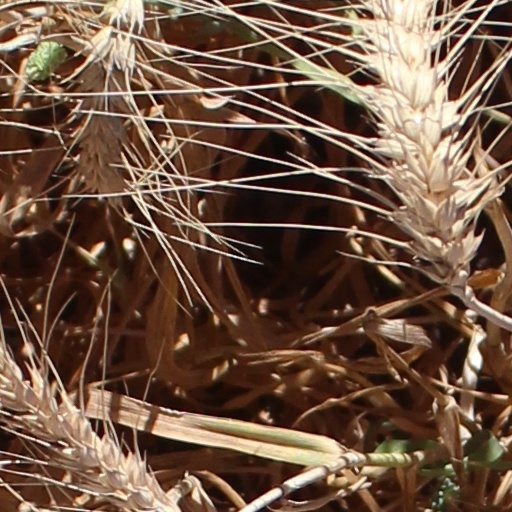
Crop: wheat